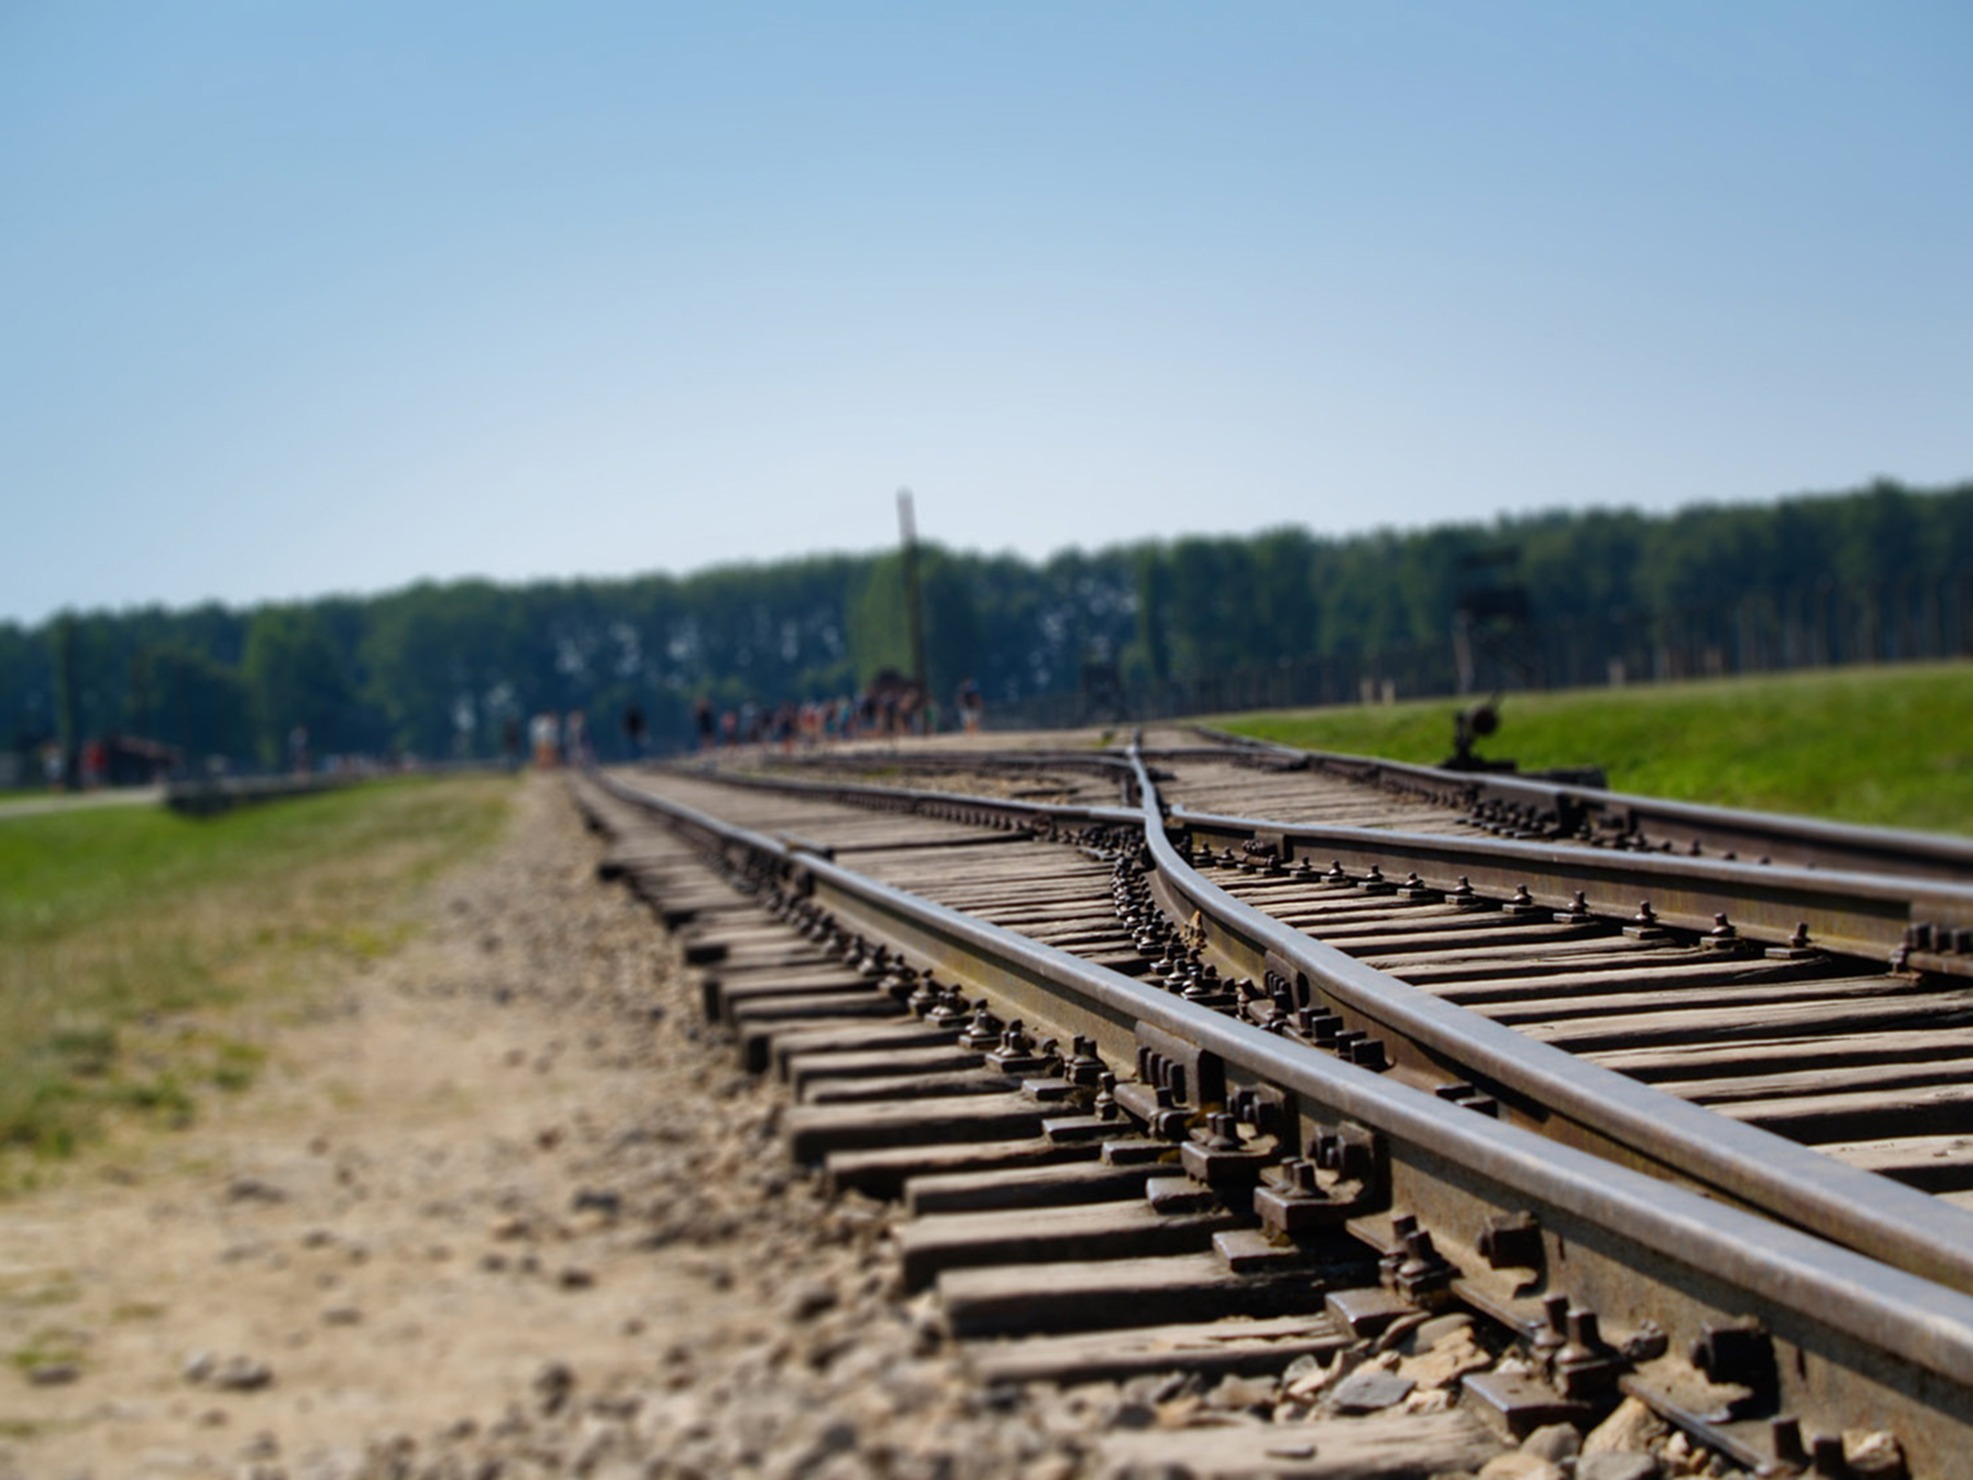
track, field, highway, train, transport, vehicle, prison, rail transport, railroad tracks, concentration camp, nonbuilding structure, auschvitz birkenau